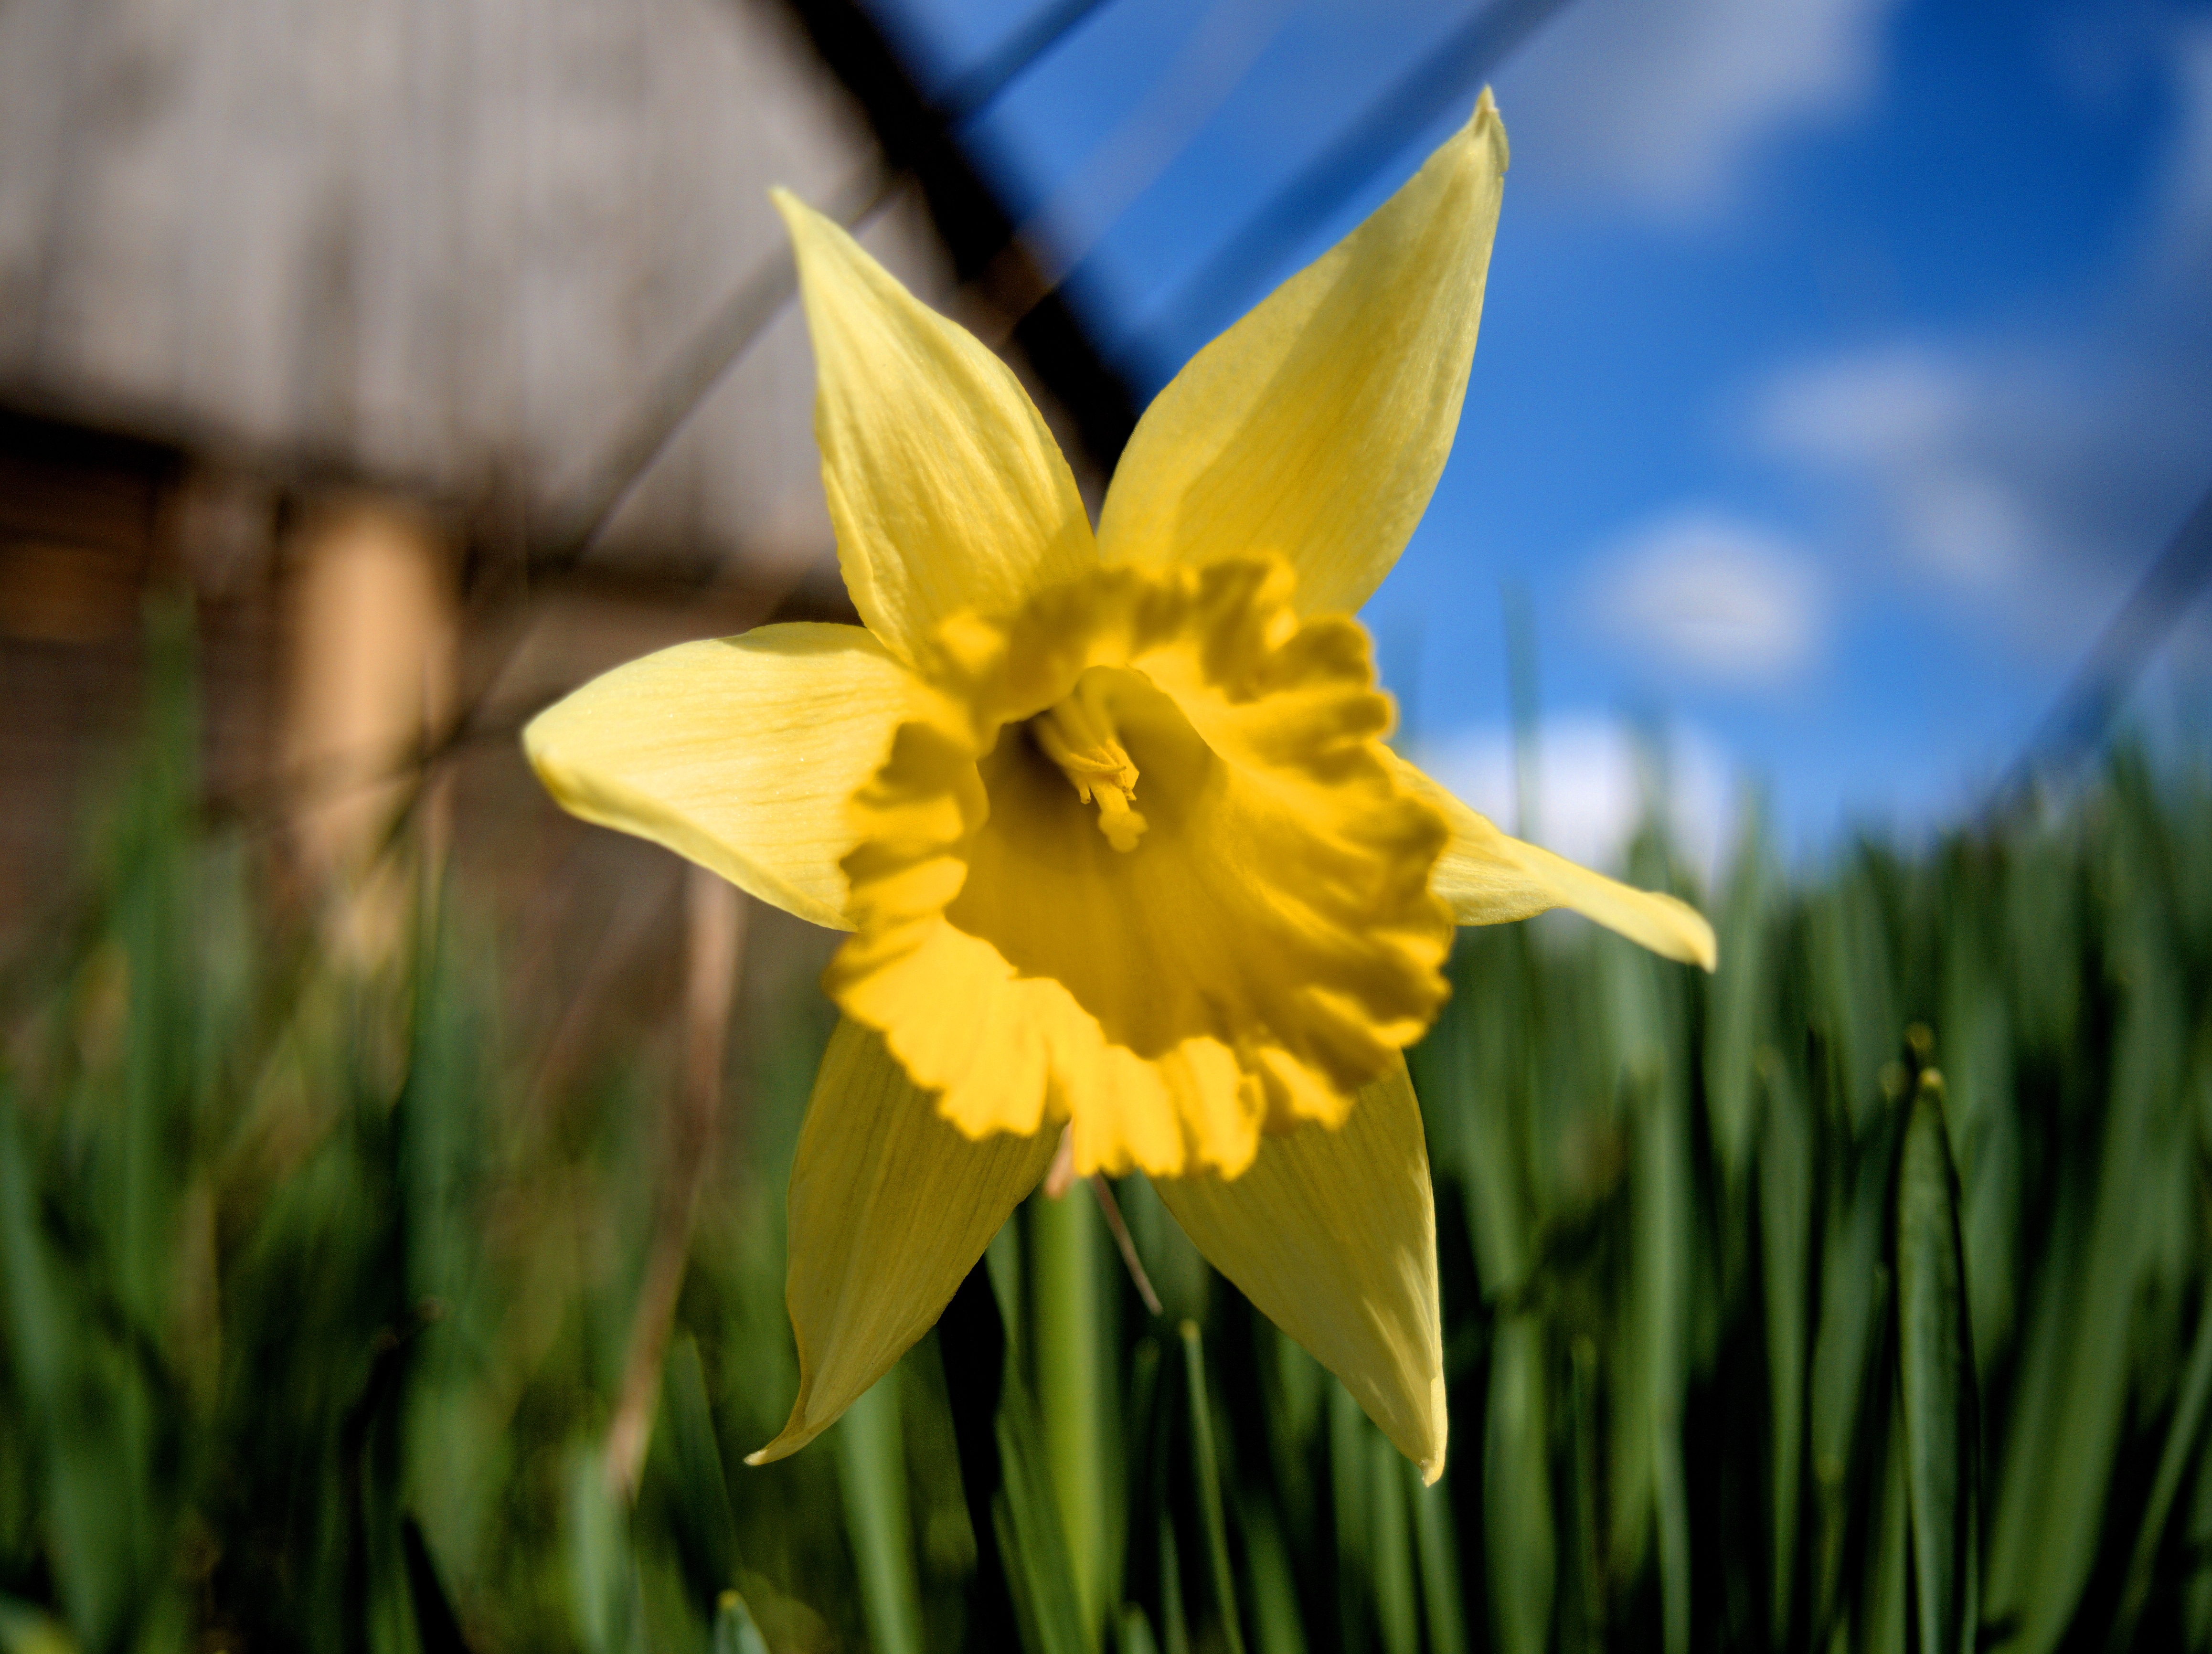
grass, plant, flower, summer, botany, yellow, closeup, flora, narcissus, macro photography, flowers of the field, beautiful flower, flowering plant, plant stem, land plant